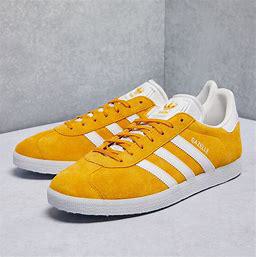
Brand: Adidas
Model: Gazelle